Pleyben Parish close

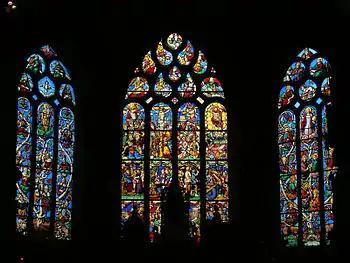
The chevet windows at Pleyben

In the centre of the church's chevet, there is a stained glass window depicting the Passion of Jesus Christ. There are further windows on each side of this central window. On the left the window depicts the Tree of Jesse and the window to the right depicts a tree representing the church featuring Jesus and his apostles. These windows date to 1879. A window in the south transept depicts scenes from the life of Saint Germain of Auxerre and a window in the north transept is dedicated to Saint Catherine of Alexandria. These two windows were executed in 1917 and are the work of an artist called Plouquet.